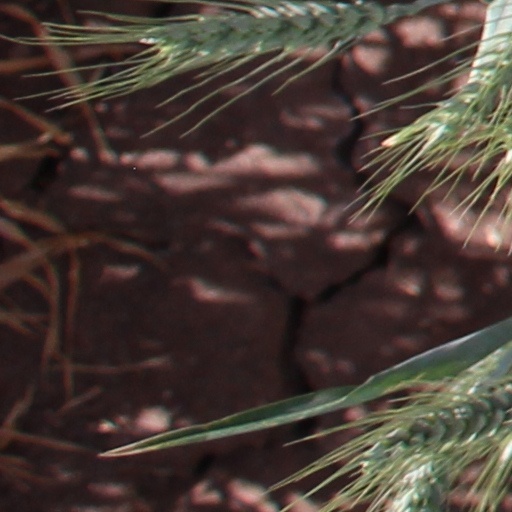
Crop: wheat